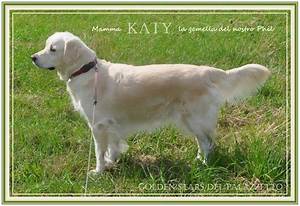
Label: cane